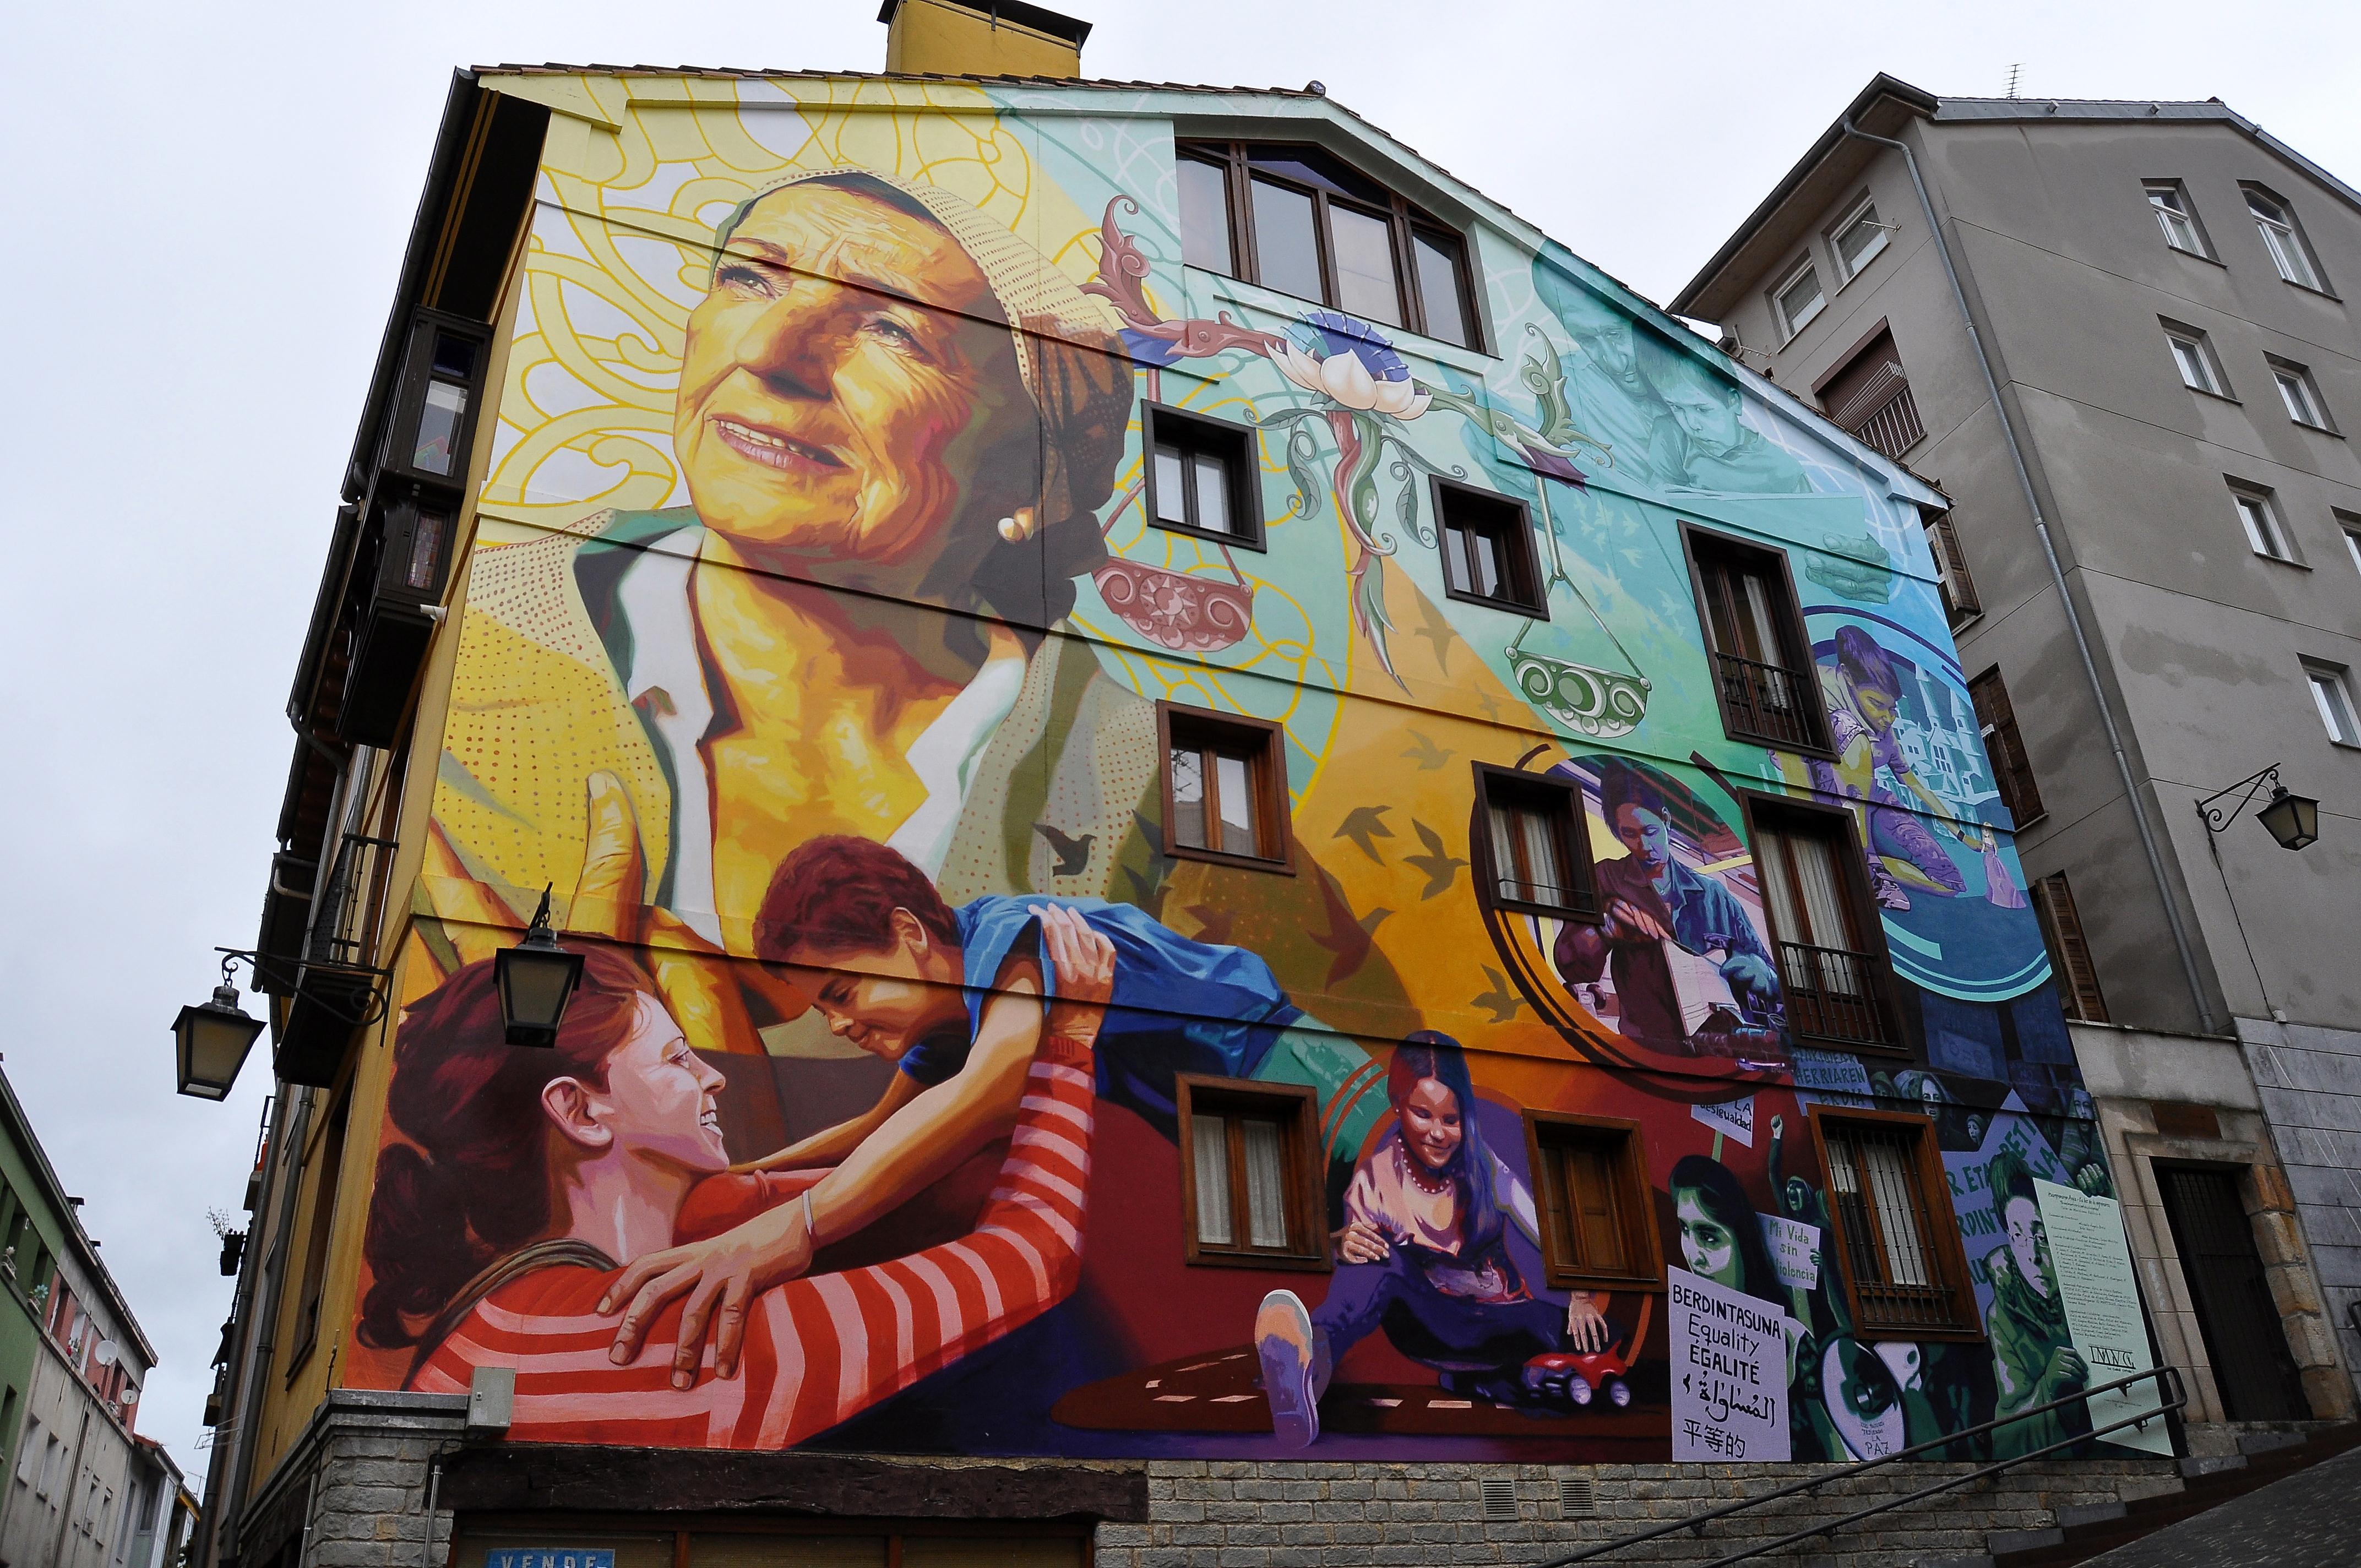
road, street, advertising, graffiti, street art, art, spain, mural, paisvasco, espana, nikond90, ggl1, gaby1, paisajeslandscape, murales, urban area